James Carville

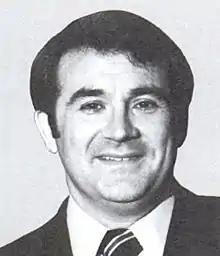
Texas Attorney General Jim Mattox

In 1984, Carville became acquainted with his consulting partner Paul Begala when Carville managed then-Texas state legislator Lloyd Doggett's unsuccessful campaign for the open Texas Senate seat. Carville helped Doggett, an unabashed liberal and committed enemy of special interests, secure the Democratic nomination in a primary that included conservative U.S. Representative Kent Hance, and centrist former congressman Bob Krueger. During the primary, Carville borrowed a rubber vertebrae exhibit from a friend who was a personal injury attorney and coached Doggett on using it as a prop on the stump to attack Krueger as a political flip flopper, who lacked resolve and "backbone."